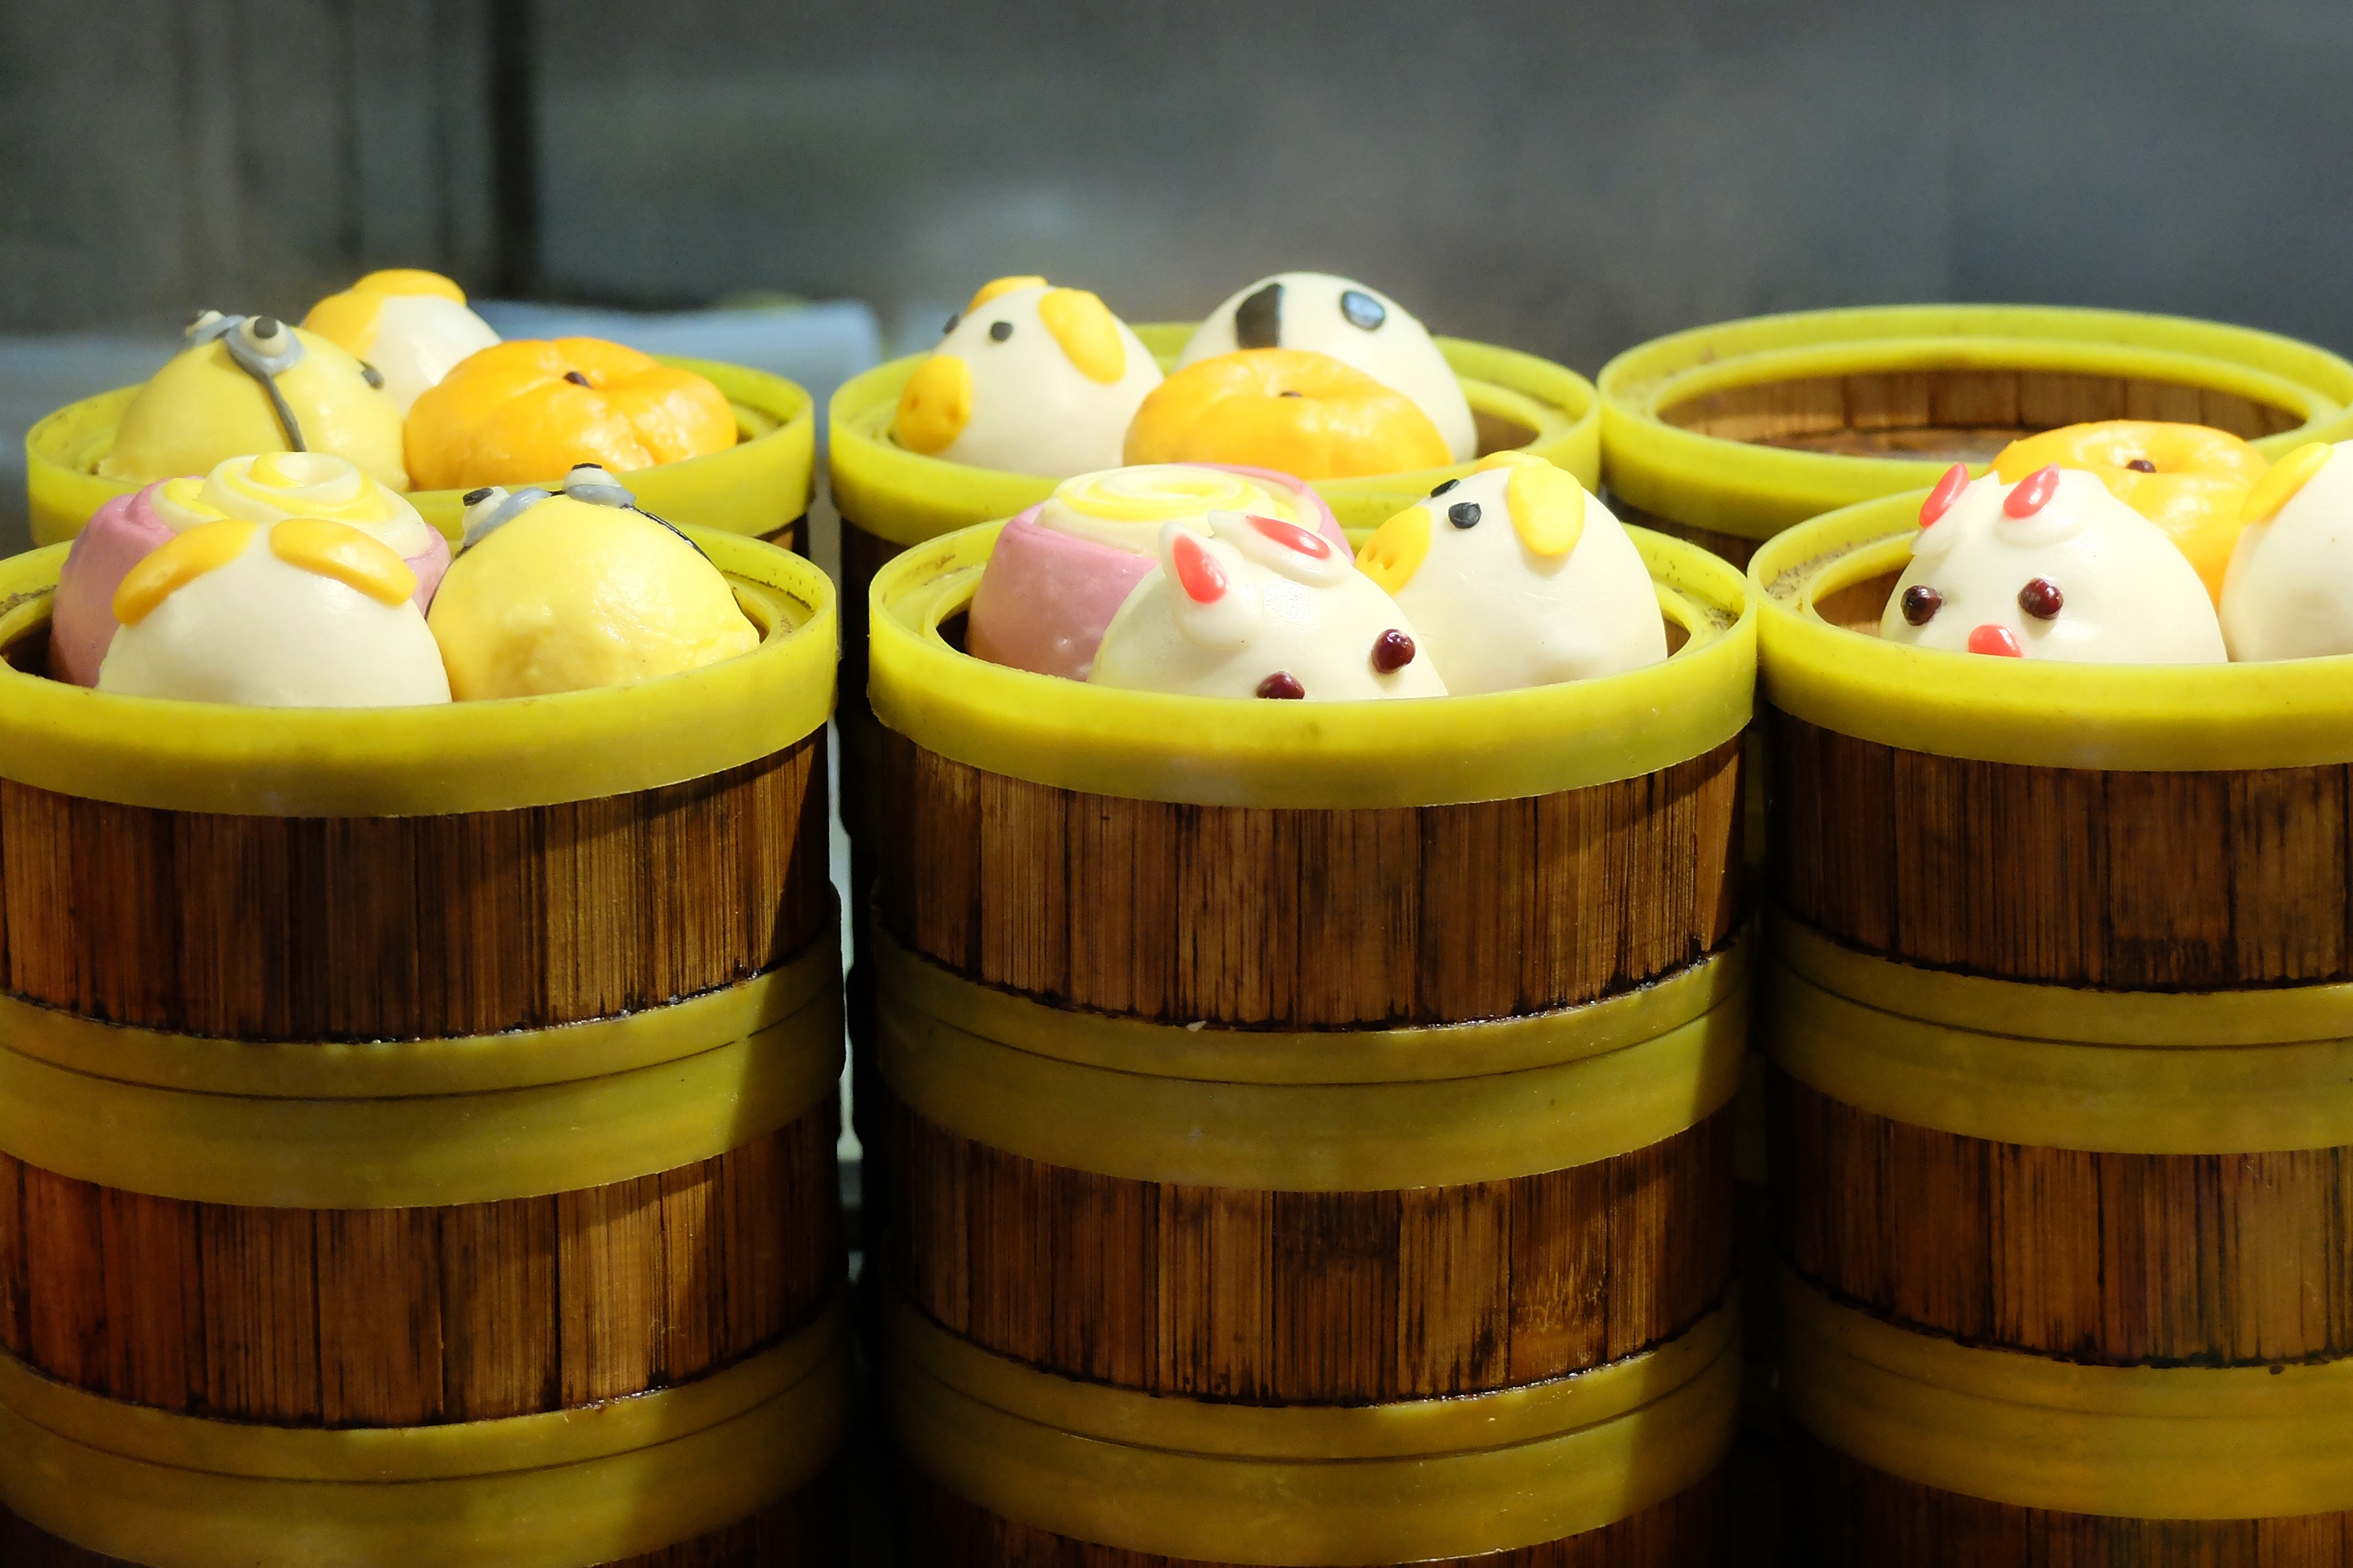
food, produce, yellow, lighting, beijing, street food, dumpling, pekin, gluttony, chinese food, man made object